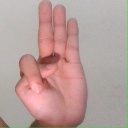
अक्षर: भ